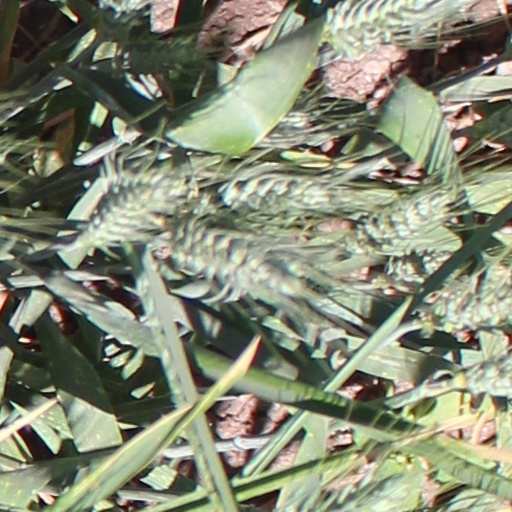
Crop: wheat